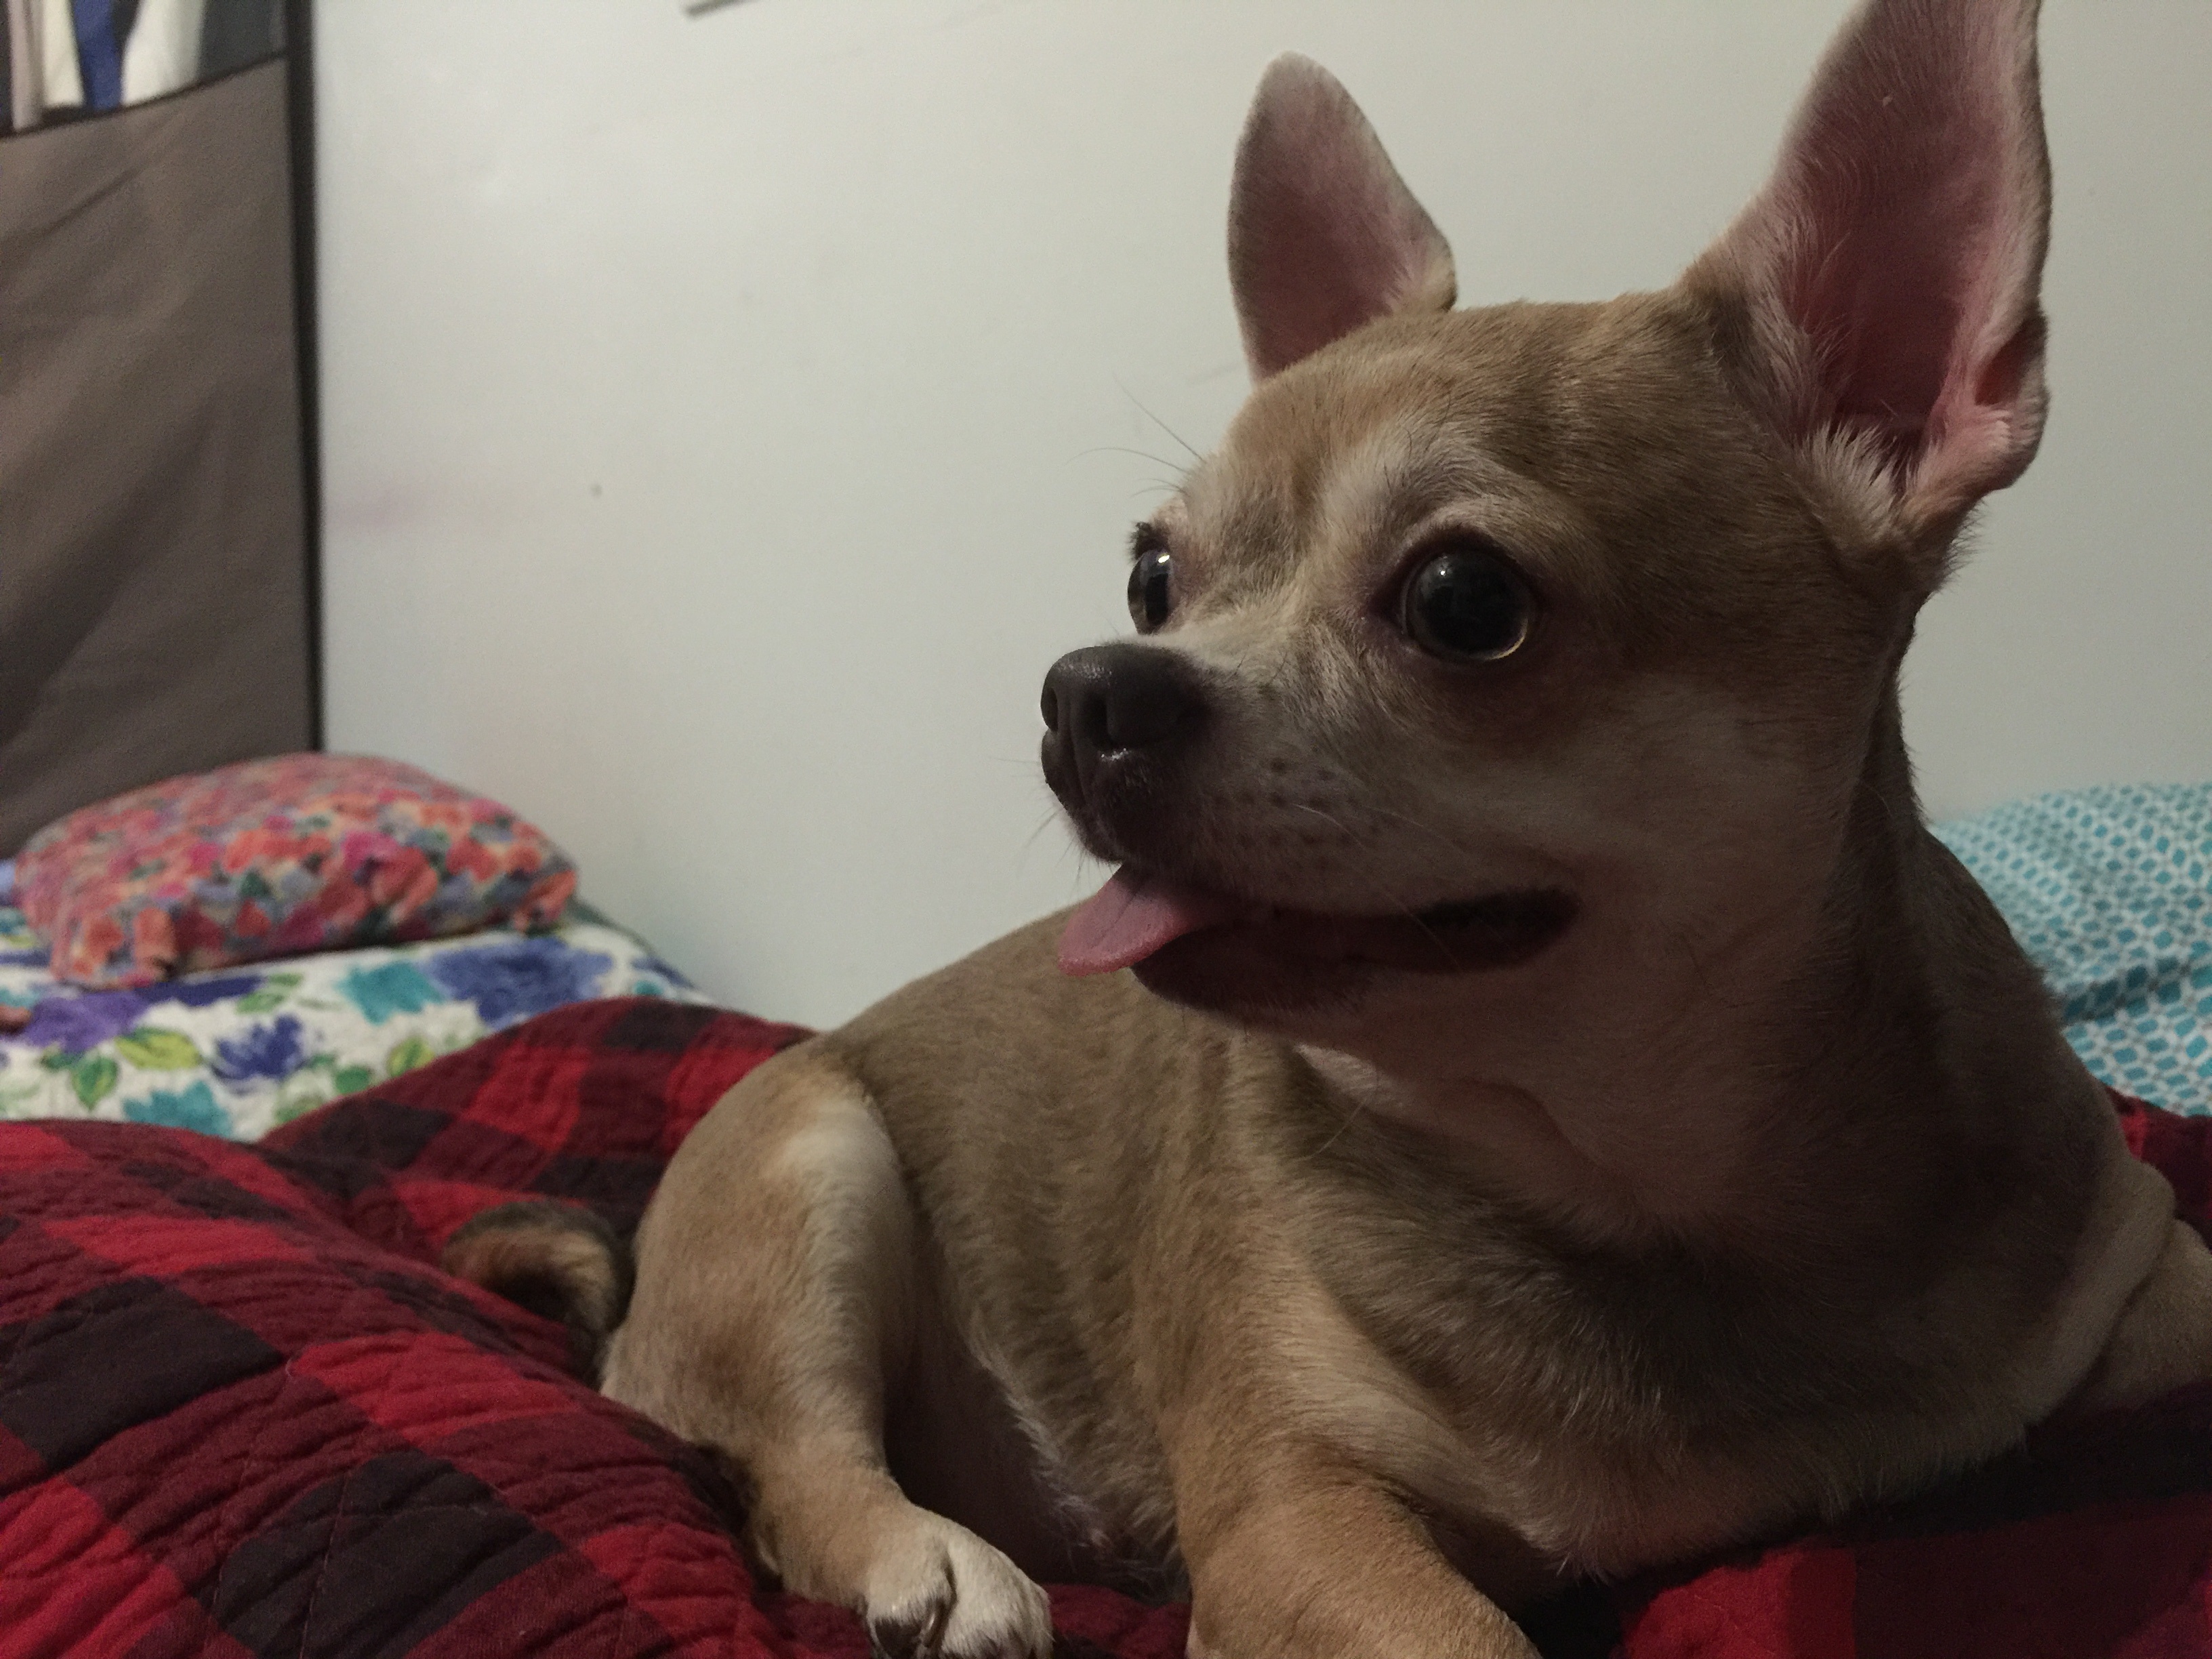
dog, mammal, vertebrate, chihuahua, dog breed, dog like mammal, carnivoran